Southern New England Algonquian cuisine

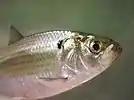
"Dorosoma cepdianum" or the 'gizzard shad.' River herring were caught in fish-weirs and nets during their spring spawning runs when they swam far upstream from the ocean. Many were dried and smoked for the winter or buried into the soil as fertilizer for crops.

The SNEA peoples shared most aspects of culture and related languages, and most distances between peoples were based on local effects of micro-climate, limiting the availability and abundance of certain foods. What differences did exist are only known anecdotally from colonial sources, for example, the Pawtucket of what is now northeastern Massachusetts and coastal New Hampshire, despite speaking a dialect of the Massachusett language, eschewed the eating of bread and preferred eating stewed corn kernels as a side dish, scooping up bits between bites of other food. The Pawtucket also did not thicken their stews with additions of grain and often served various meats slow-cooked and mashed together. The Massachusett, and the Nipmuc that lived just to the west of them, were said to make bread, but unique to these regions, the bread was often enriched with mashed beans or boiled beans in larger proportions or fashioned solely from beans. Although the addition of chestnut meal and fruits to oiled cornbread was common, the Narragansett were said to be in particular very fond of these dishes. As a general rule, the region can be divided into four regions, mainly coastal, inland, upland and insular.